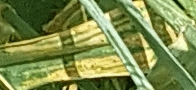
Label: Wheat___Yellow_Rust